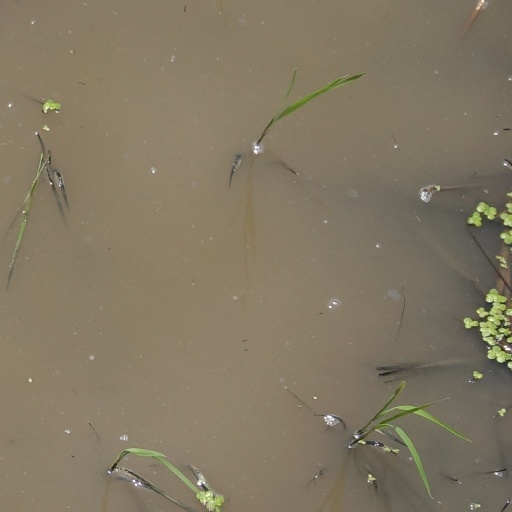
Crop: rice